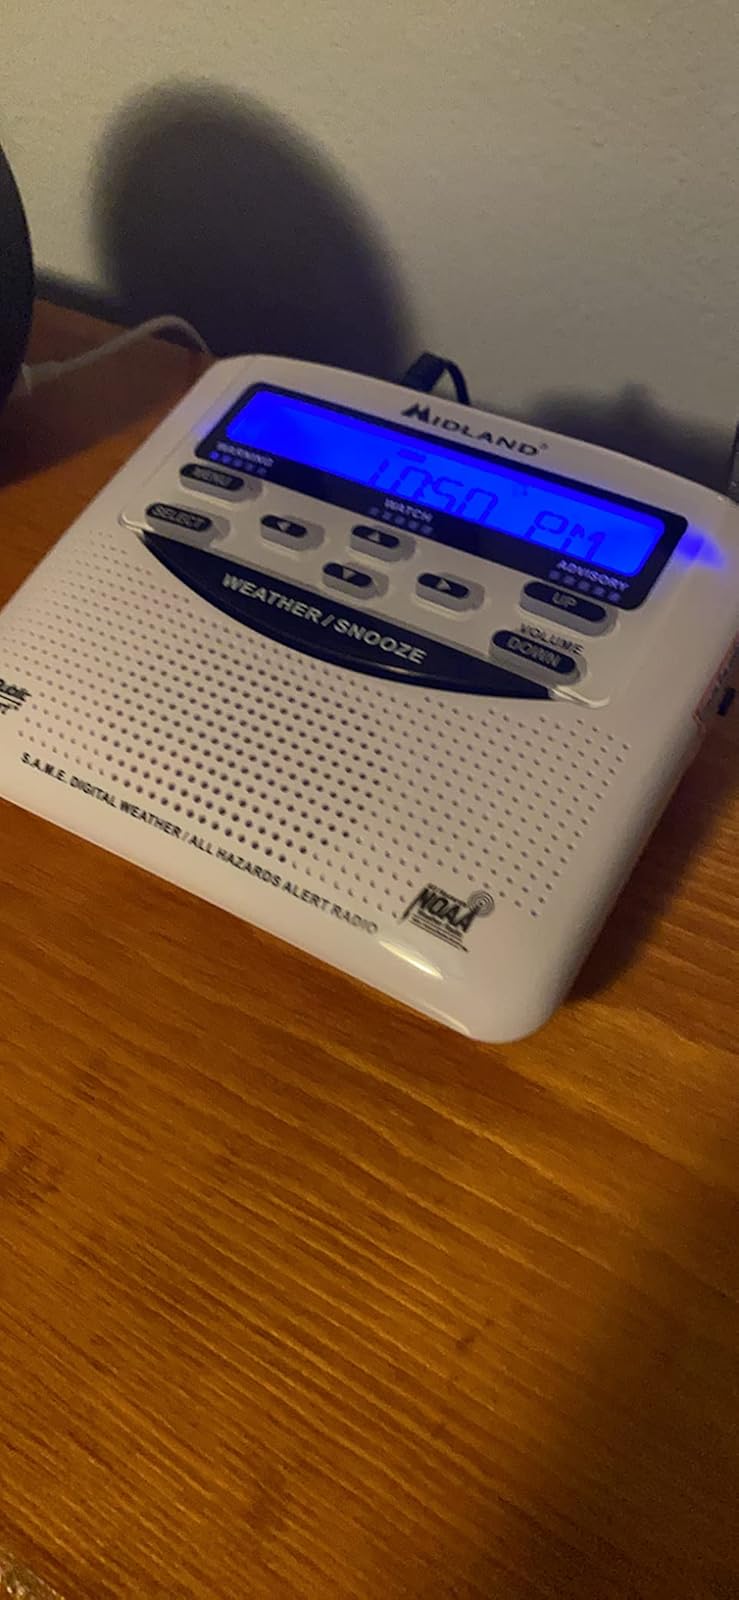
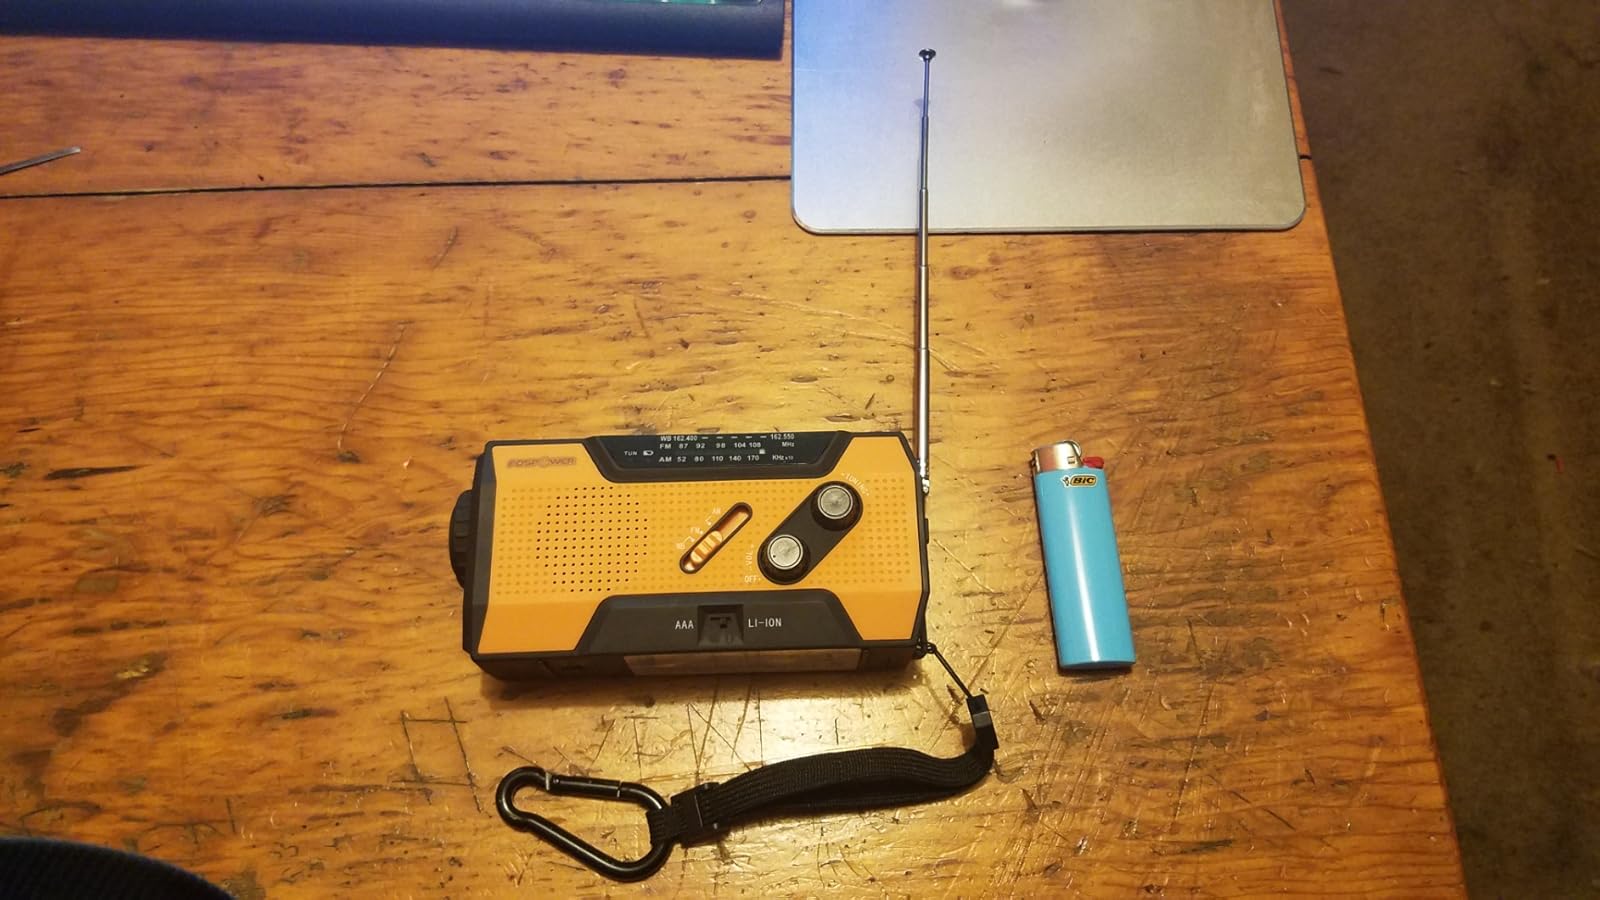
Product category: radio
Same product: no